Sergey Khovansky

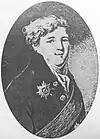
Sergey Khovansky

Prince Sergey Nikolaevich Khovansky (October 3, 1767 – March 26 (or 29), 1817, Arkhangelskoye, Stavropolsky Uyezd, Simbirsk Governorate) was an Actual State Councillor, governor of Simbirsk in 1802–1808.